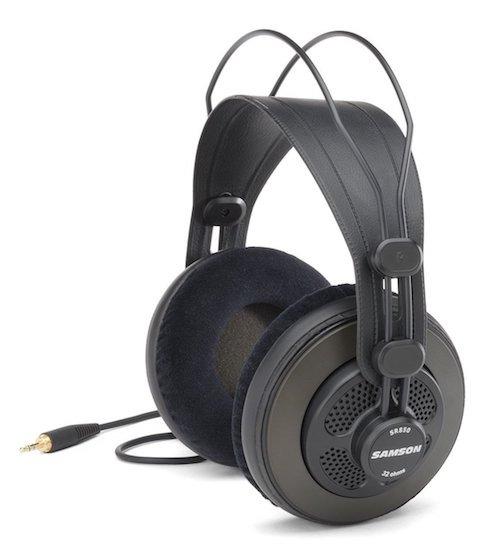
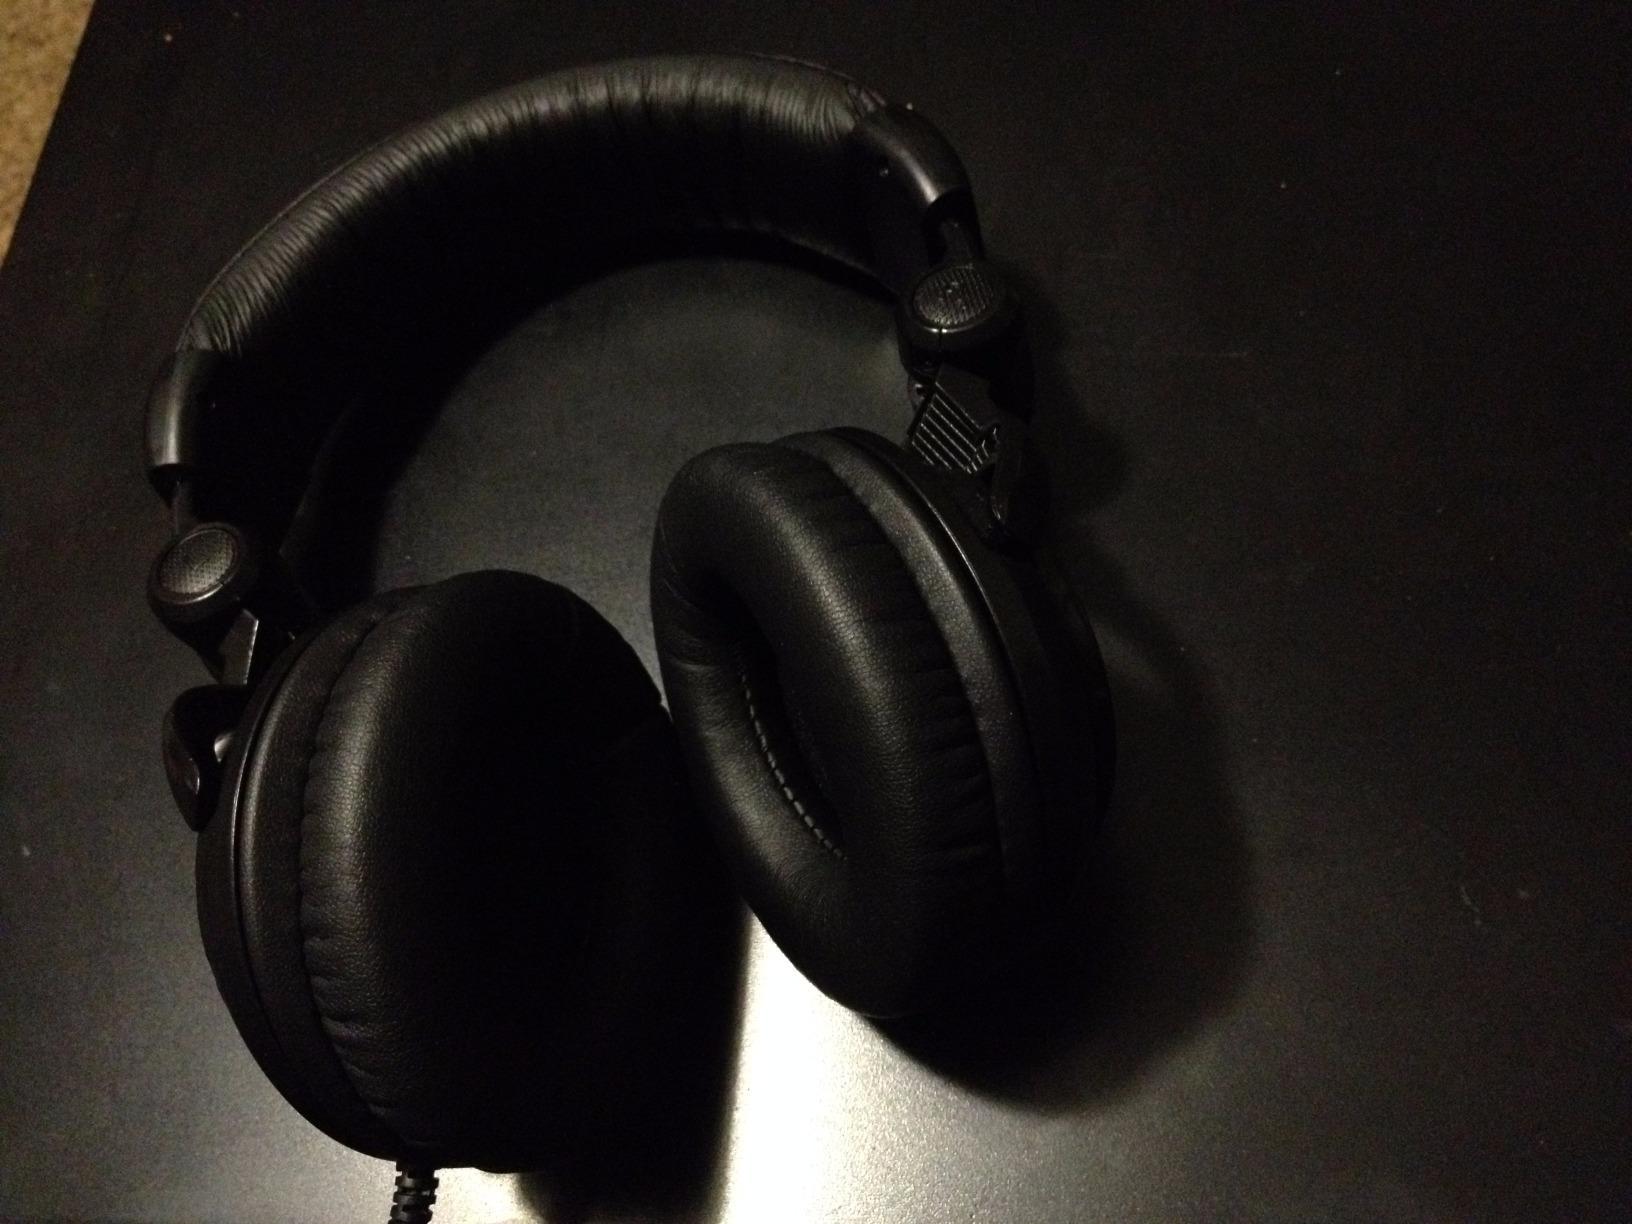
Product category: headphones
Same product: no